SMS Sperber (1888)

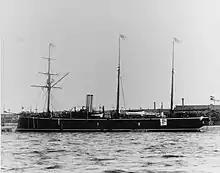
in port

On 16 December 1902, the ship was again commissioned for service abroad, this time to reinforce the East-American Station in Central and South America. She left Kiel on 5 January 1903 and arrived in Willemstad in Curaçao. The Venezuela Crisis of 1902–03 was by that time winding down, and so apart from visits to a few Venezuelan ports, her presence was unnecessary. Instead, she was ordered to German East Africa in late February. left the East-American Station on 22 March and steamed through the Mediterranean Sea, arriving in Dar es Salaam on 1 July. She was there only briefly, before she was again transferred, this time to the East Asia Squadron on 9 October. She arrived in Singapore on 23 November and continued on to the mouth of the Yangtze in China, where she was stationed at the time. From there, she went to Shanghai on 15 May 1904, and visited several Chinese ports, followed by an overhaul from August to December in Germany's concession at Qingdao. In early 1905, visited ports in southern China, where she received orders to return to Southwest Africa. She went Qingdao on 24 April before departing for Africa, arriving in Douala on 26 July. There, she met the gunboat .